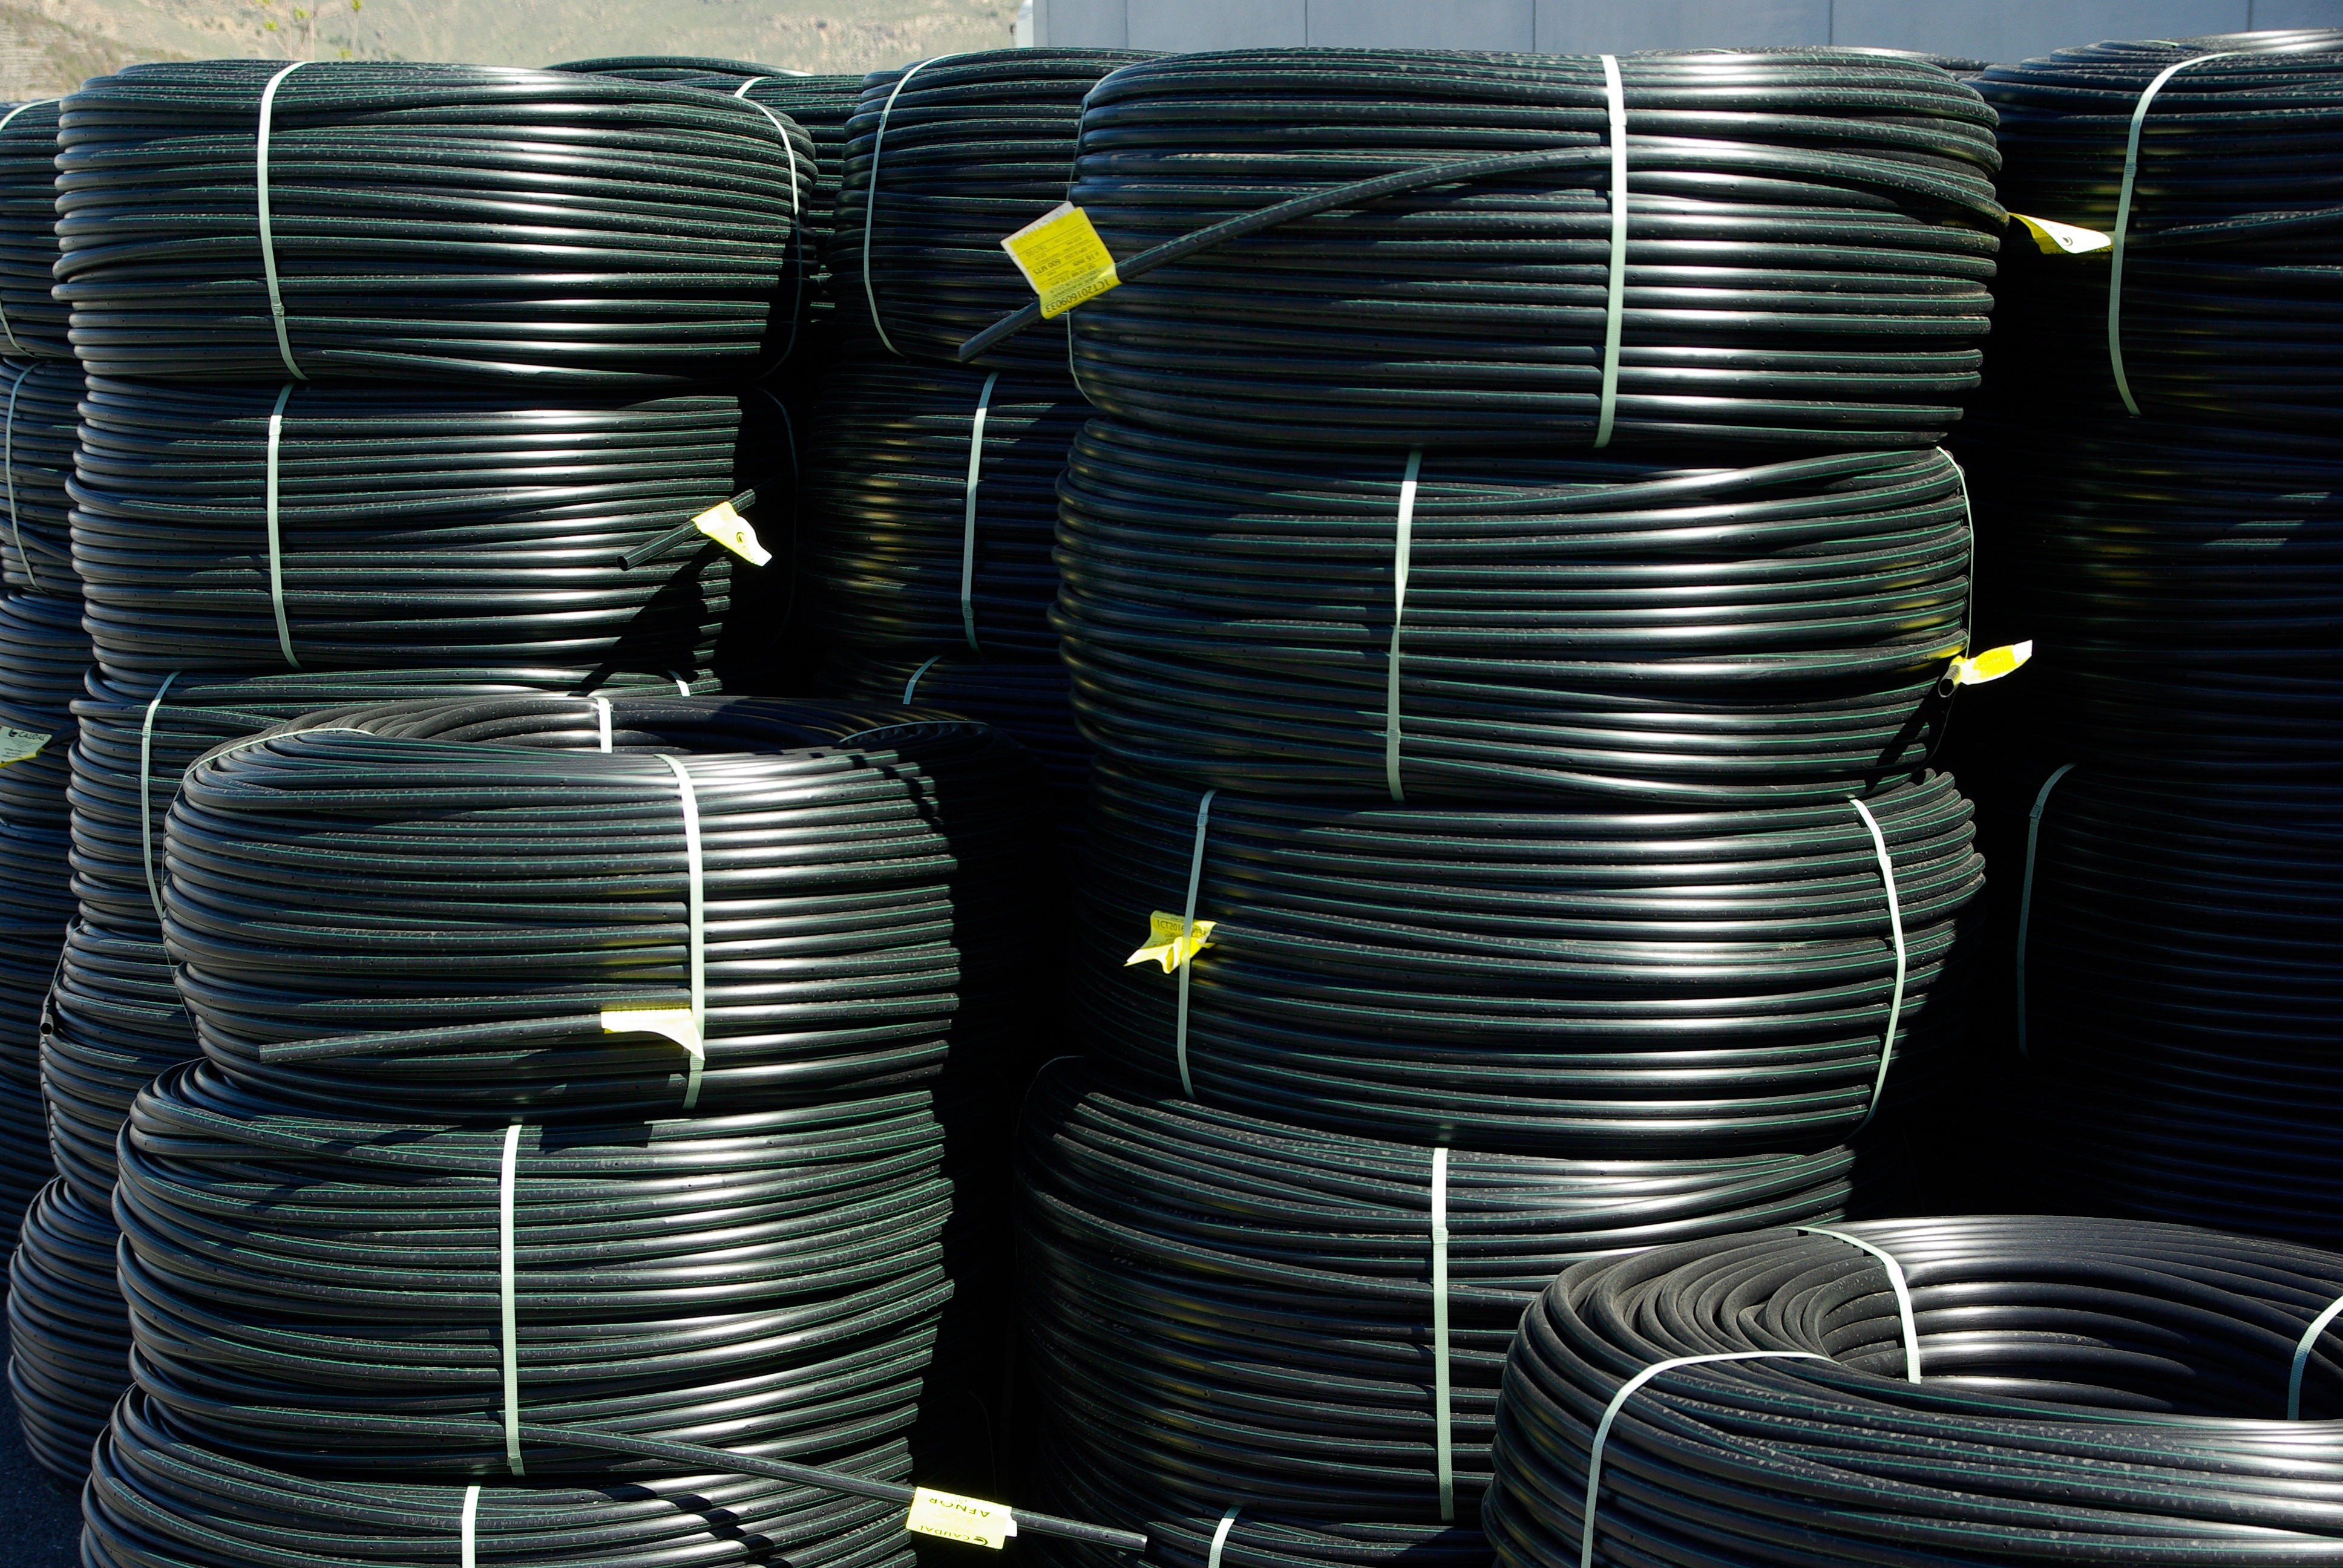
technology, wire, metal, material, tire, pipes, rolls, rubber, watering, man made object, electrical wiring, electronic device, automotive tire, electronics accessory